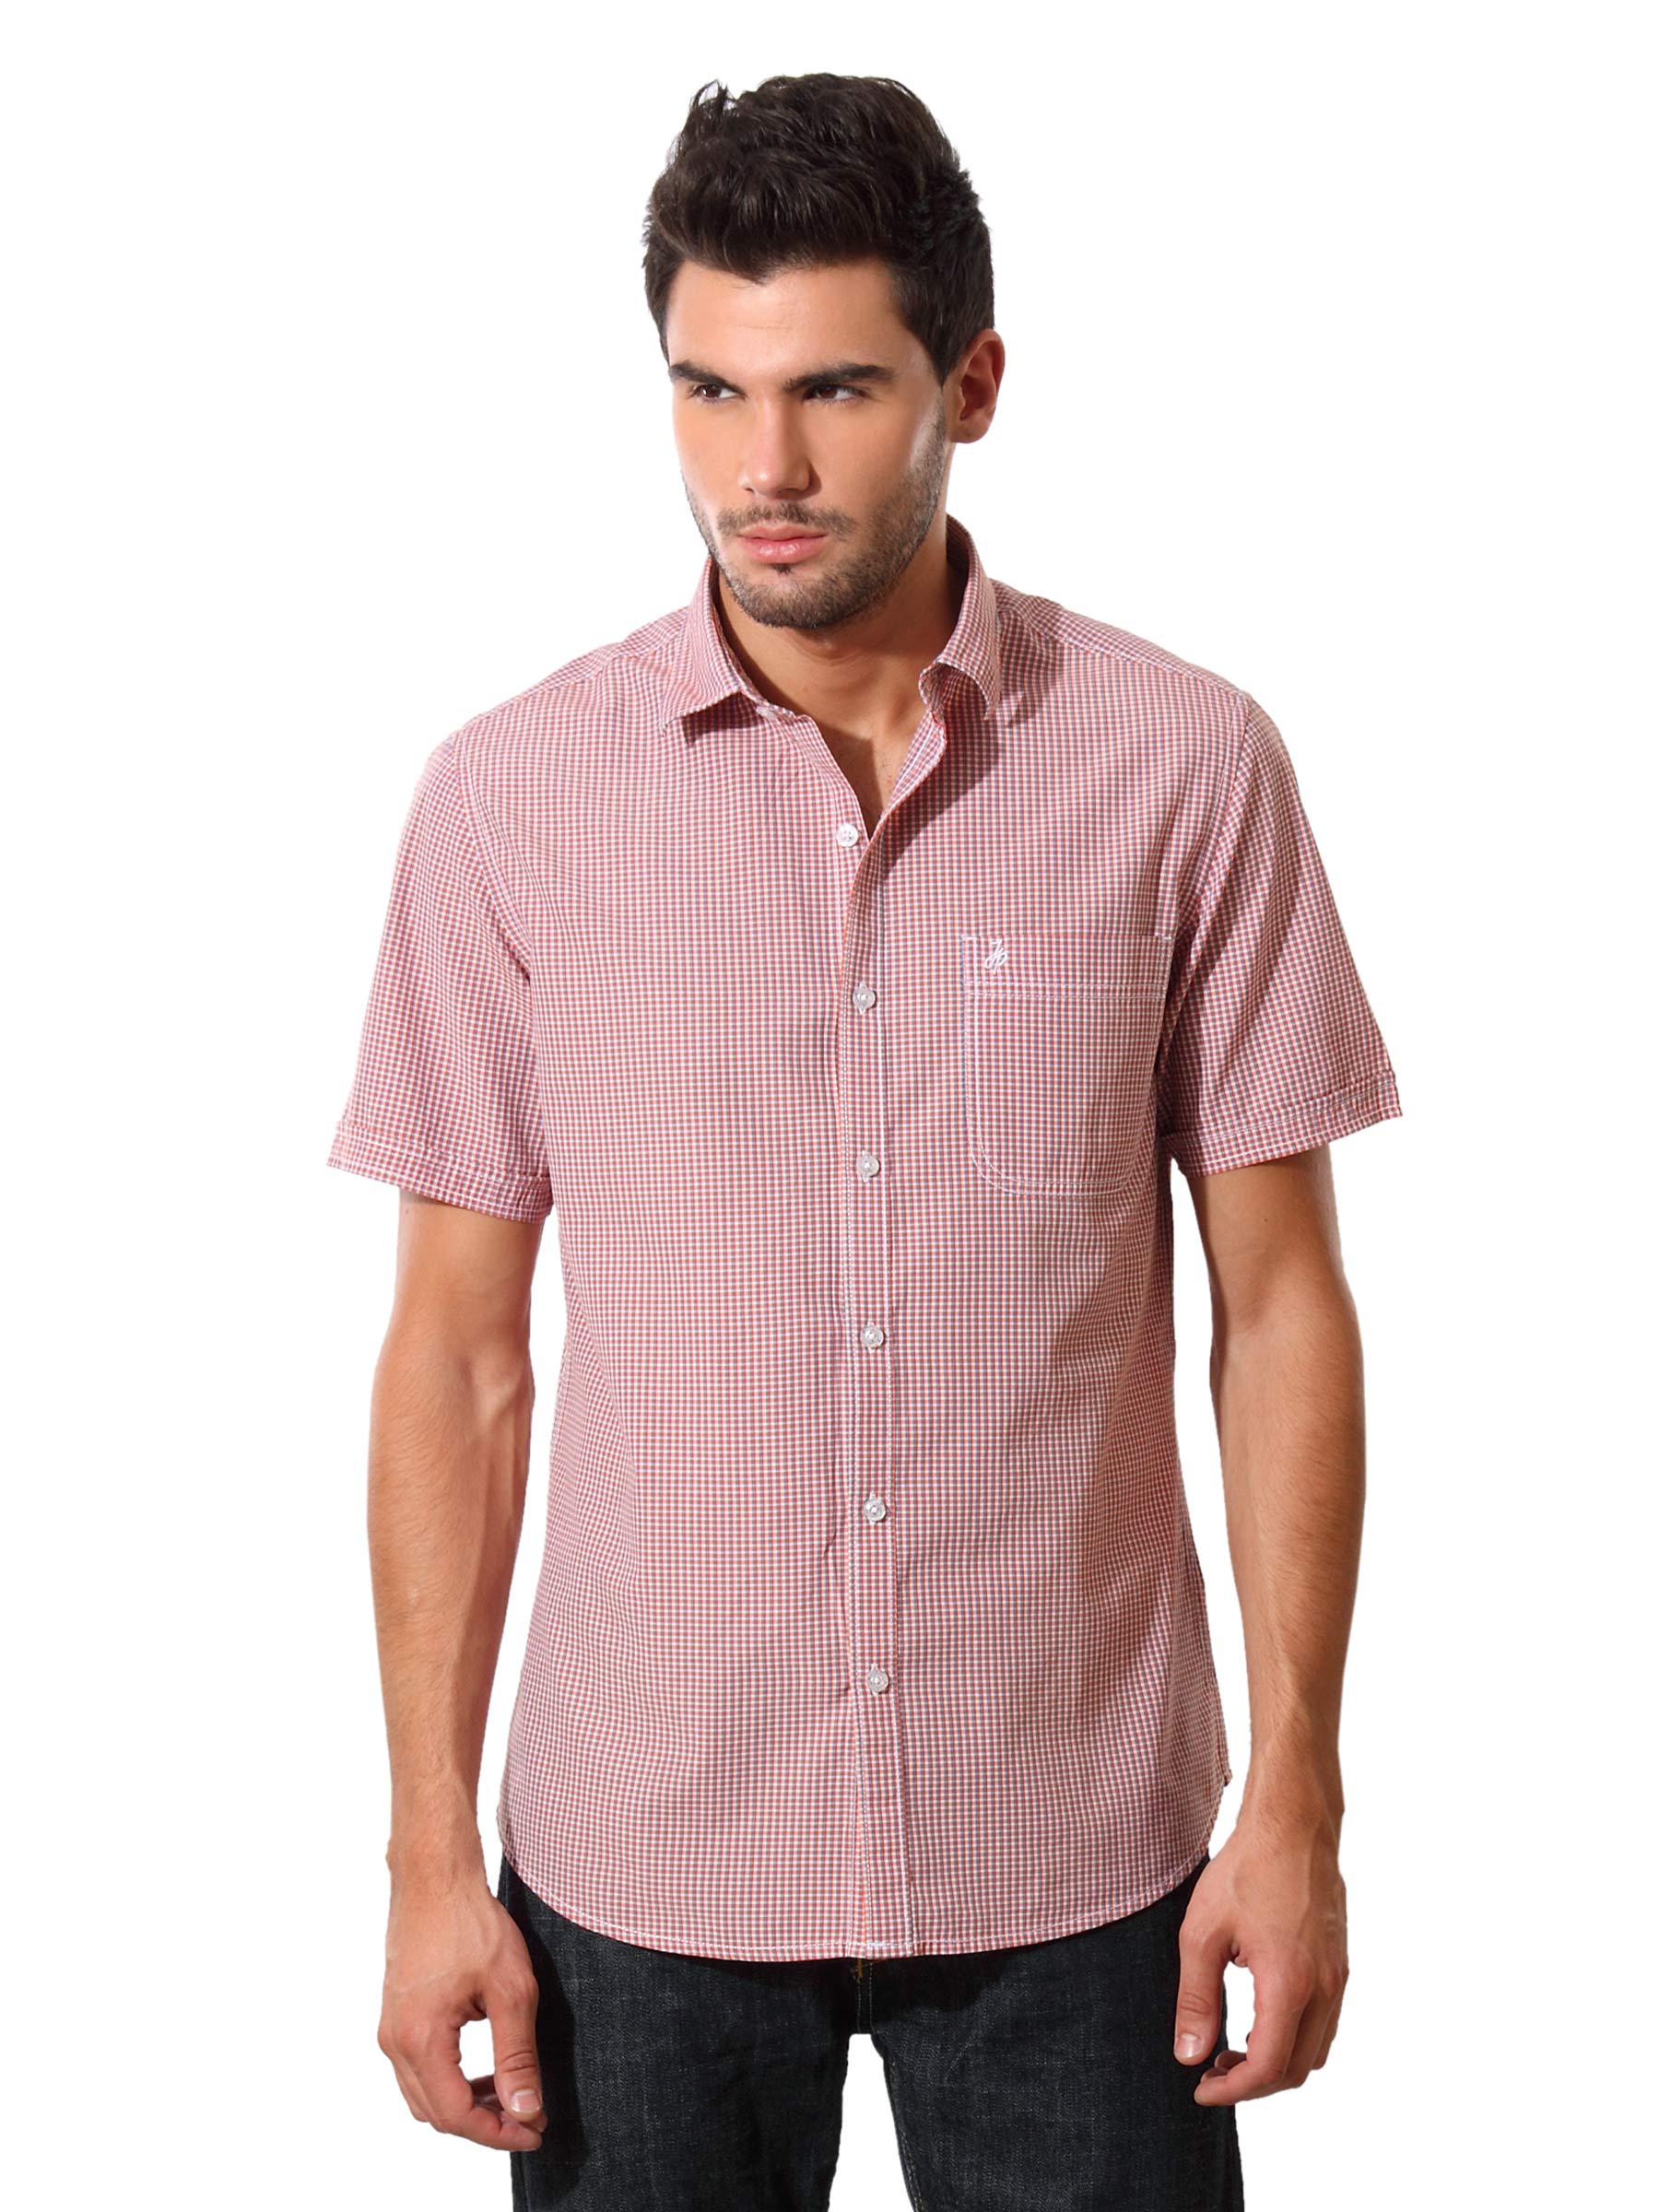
John Players Men Orange And Blue Check Shirt
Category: Apparel / Topwear / Shirts
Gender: Men
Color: Red
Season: Summer 2012
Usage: Casual